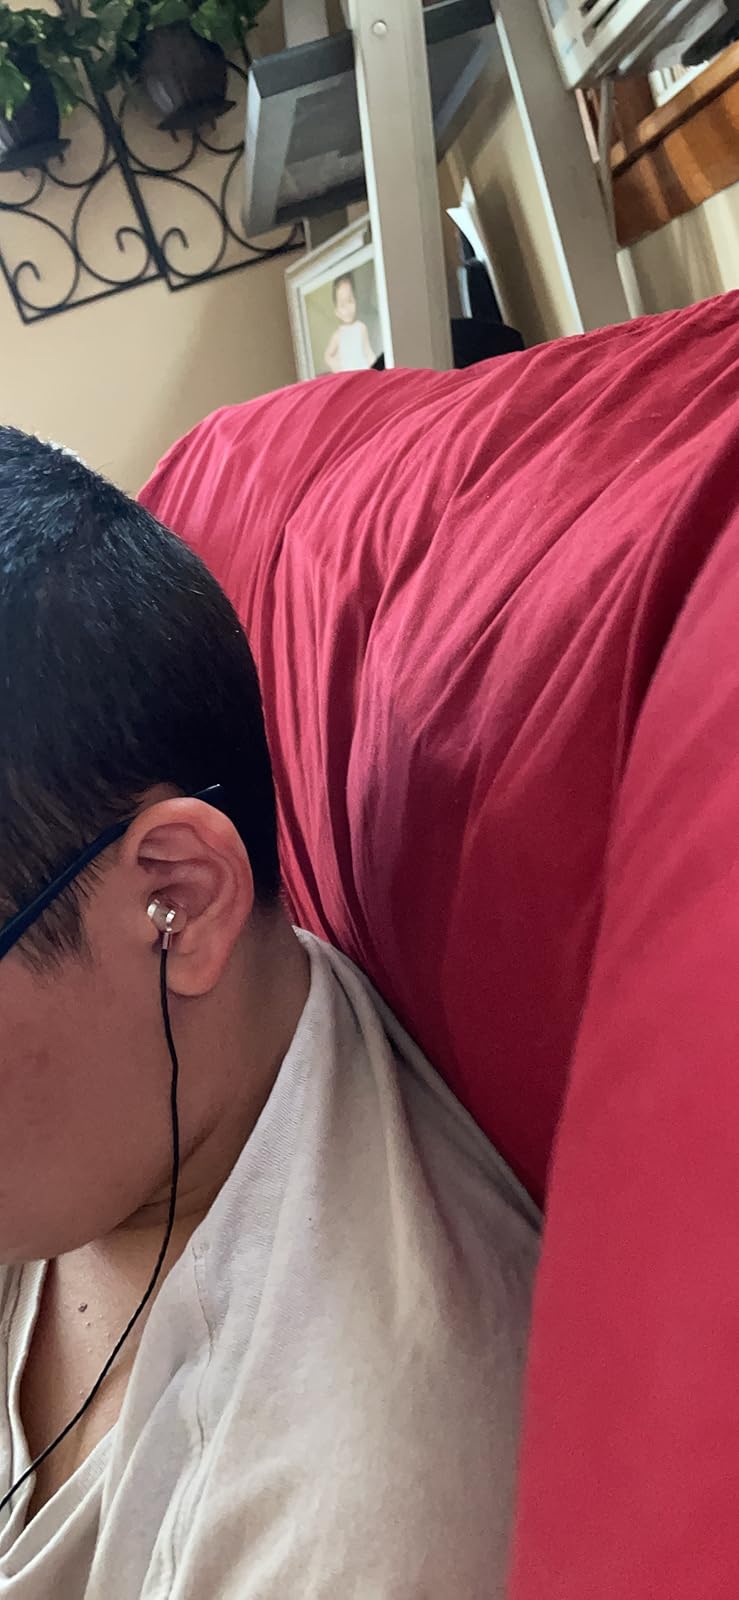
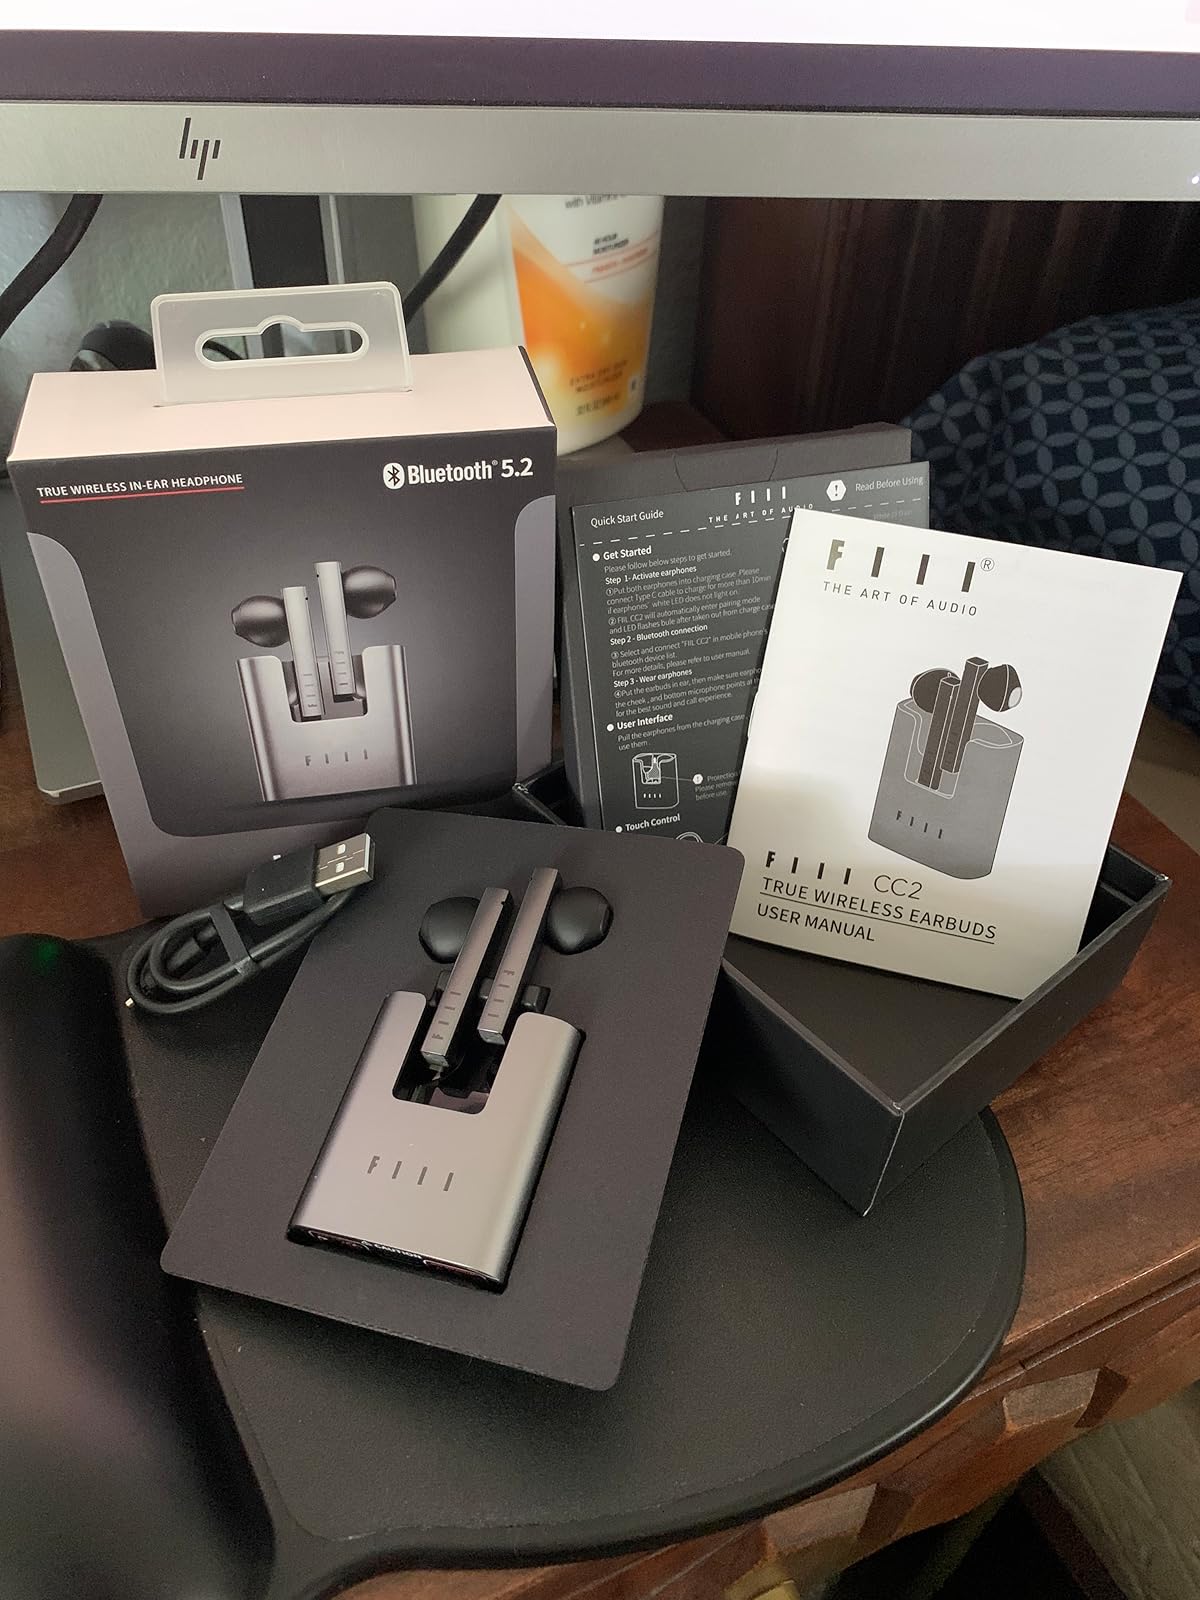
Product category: earbuds
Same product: no